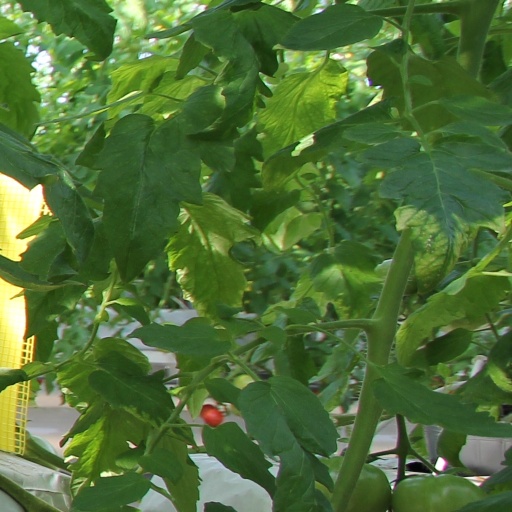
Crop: tomato